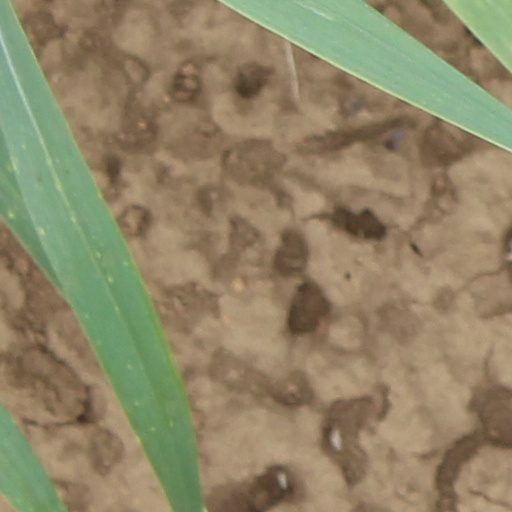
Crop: wheat